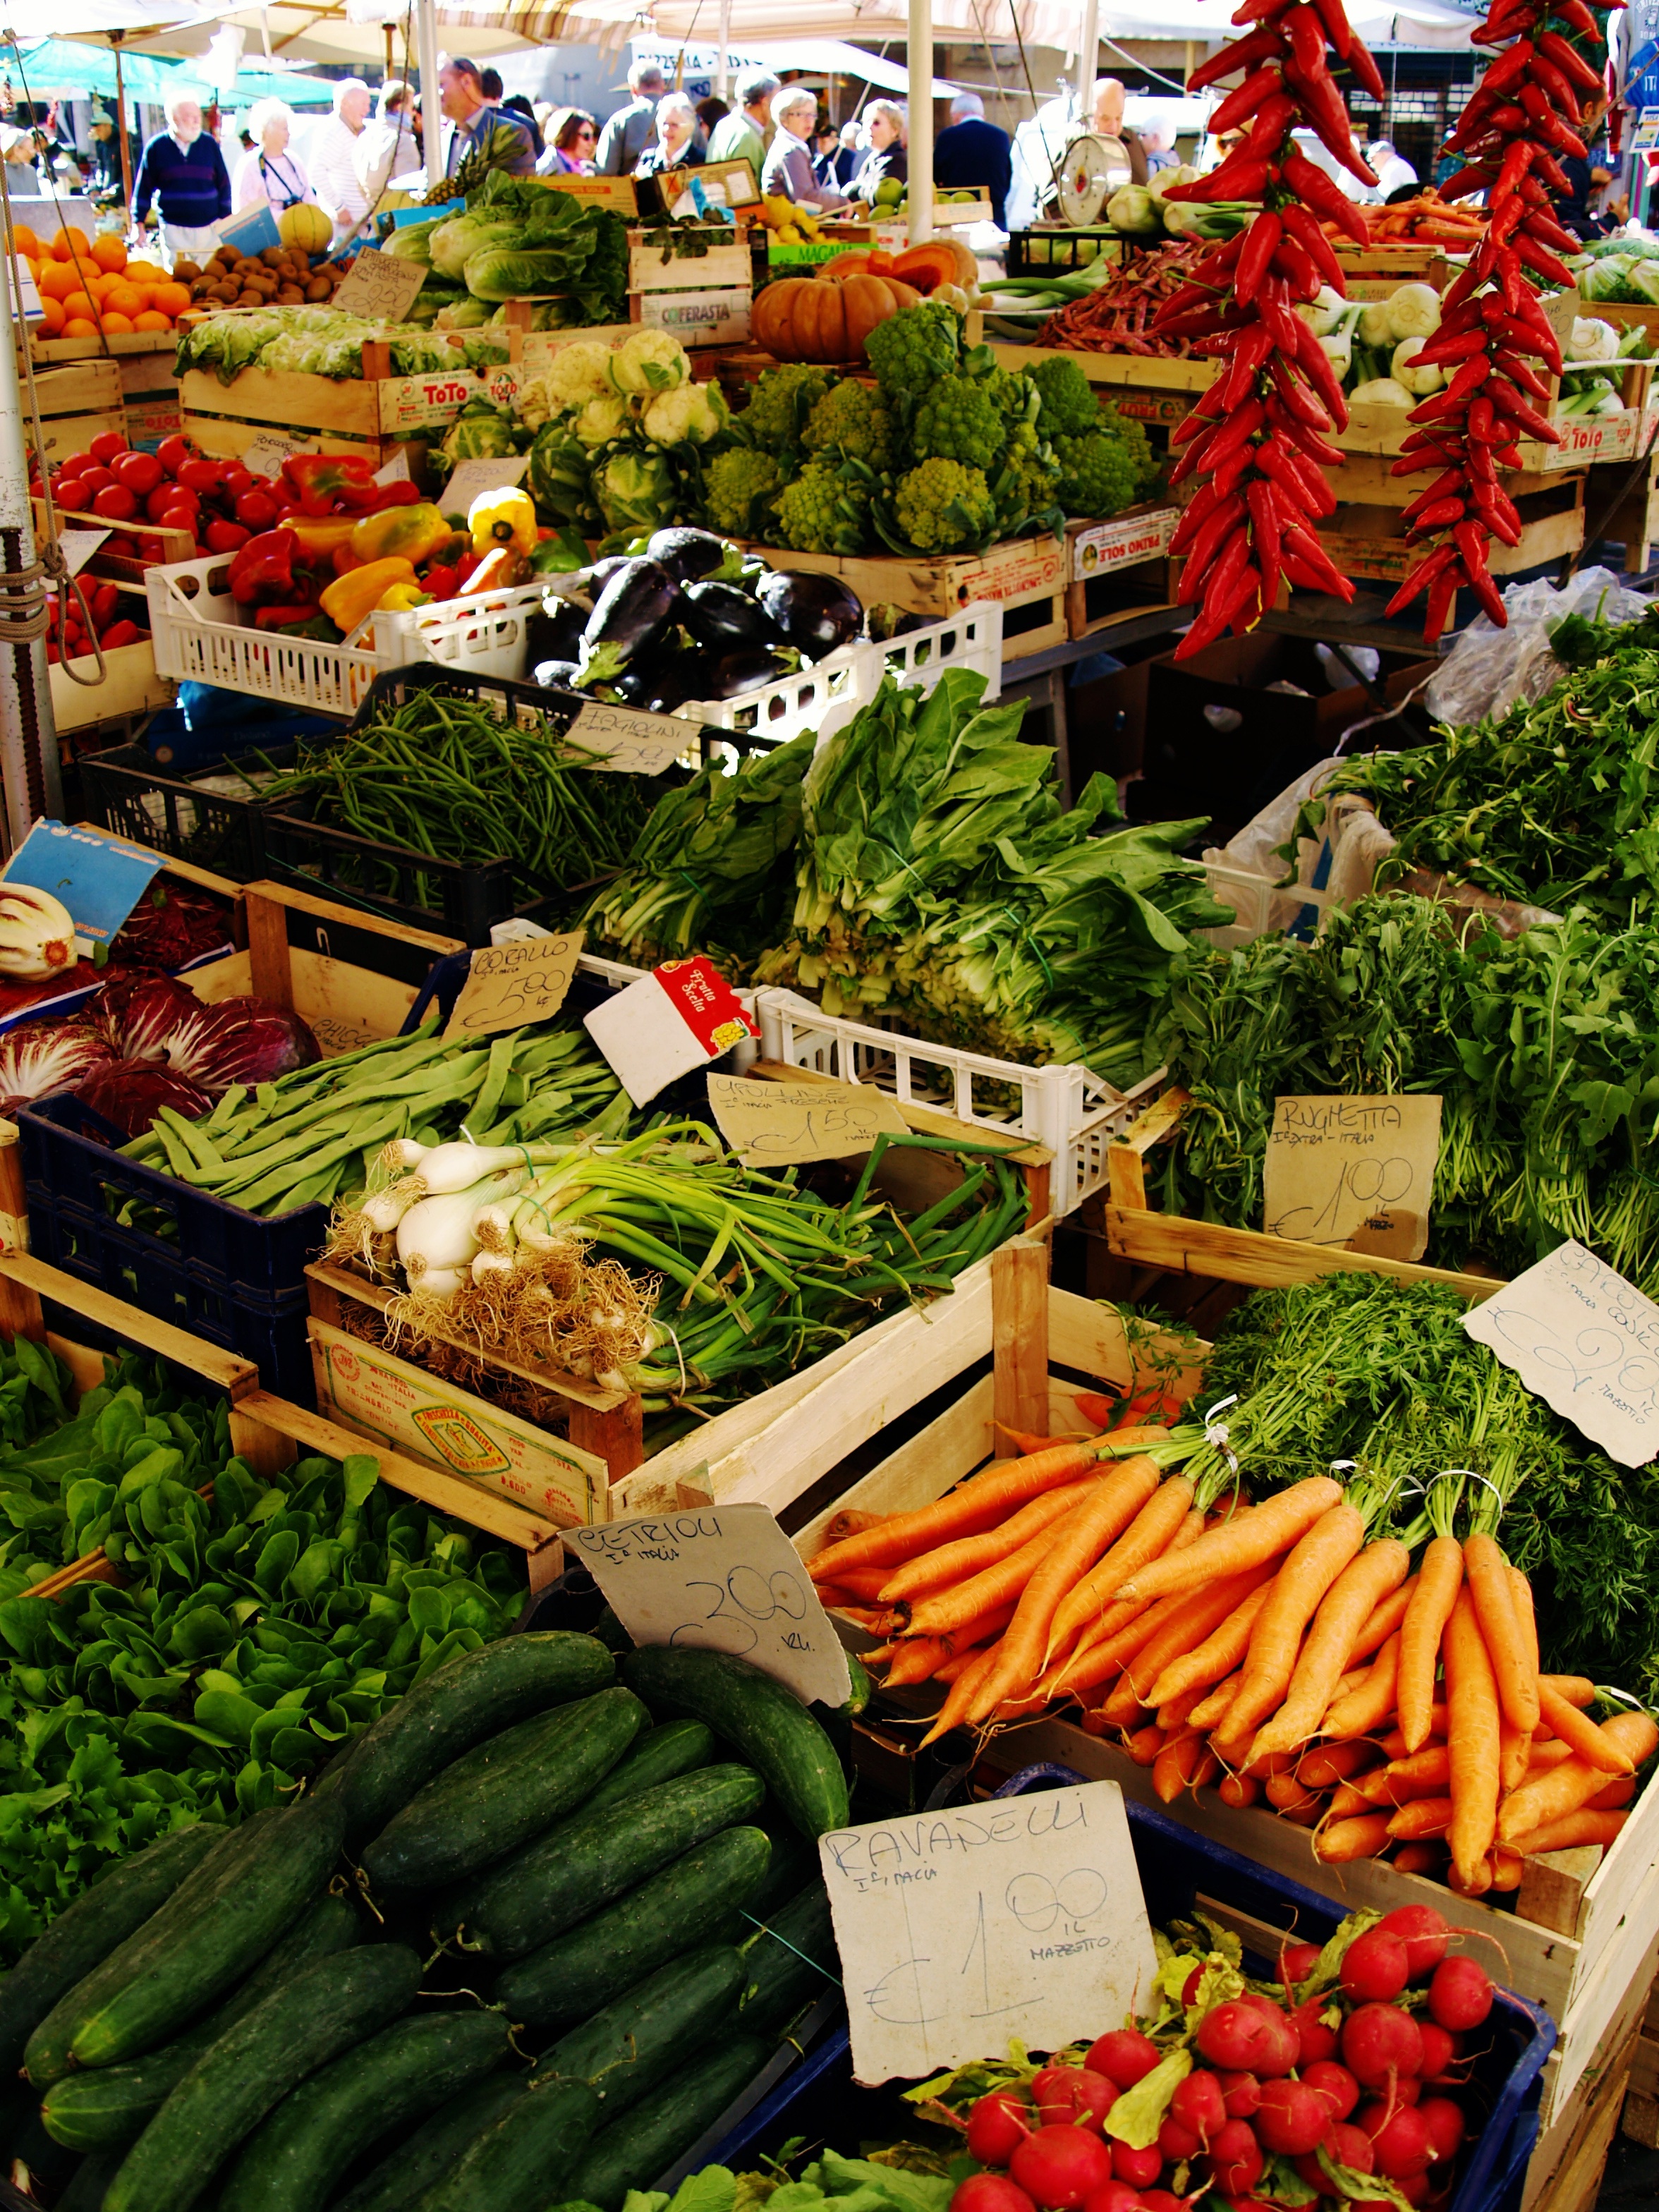
people, farm, fruit, city, shop, food, green, red, vendor, produce, vegetable, fresh, italy, market, marketplace, box, colorful, agriculture, healthy, public space, farmers market, stand, vegetables, tomatoes, supermarket, roma, local, grocery store, selling, floristry, organic, local food, geographical feature, human settlement, greengrocer